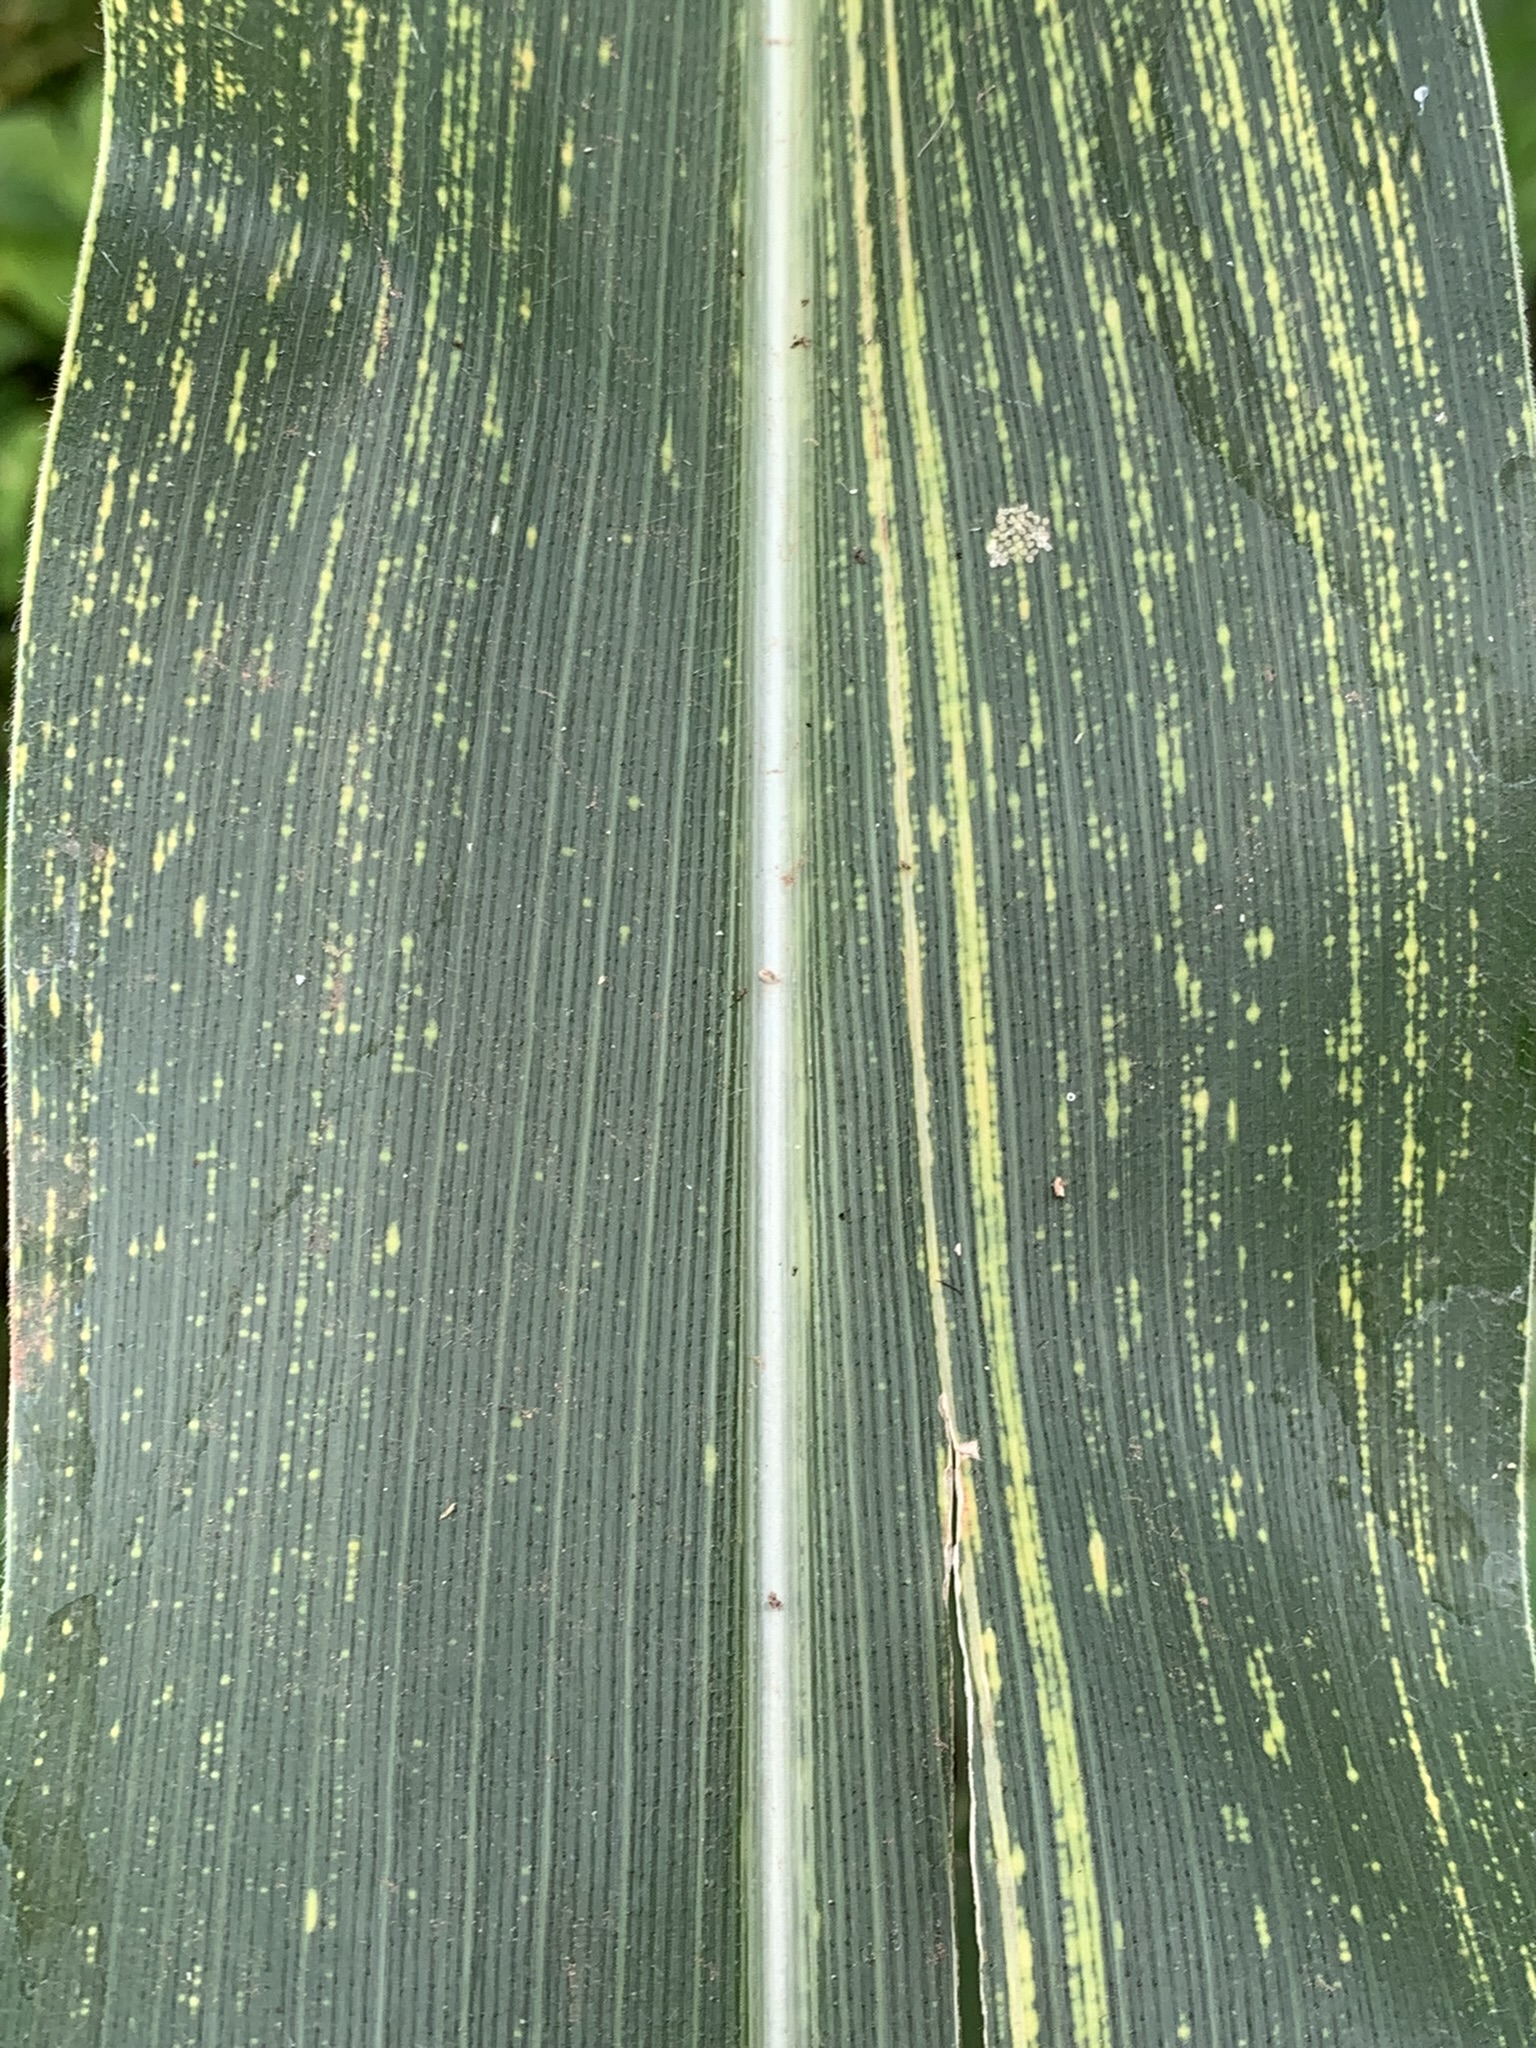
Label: MSV